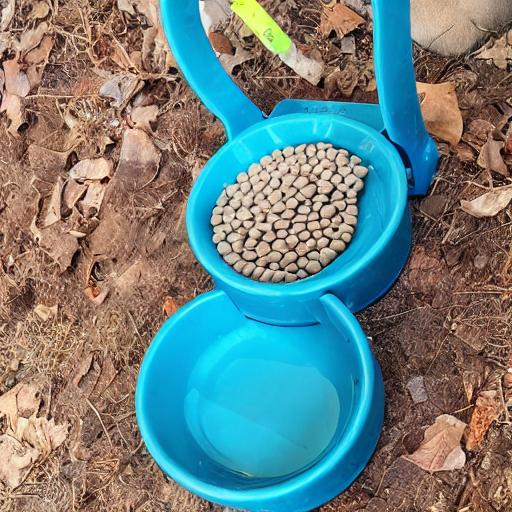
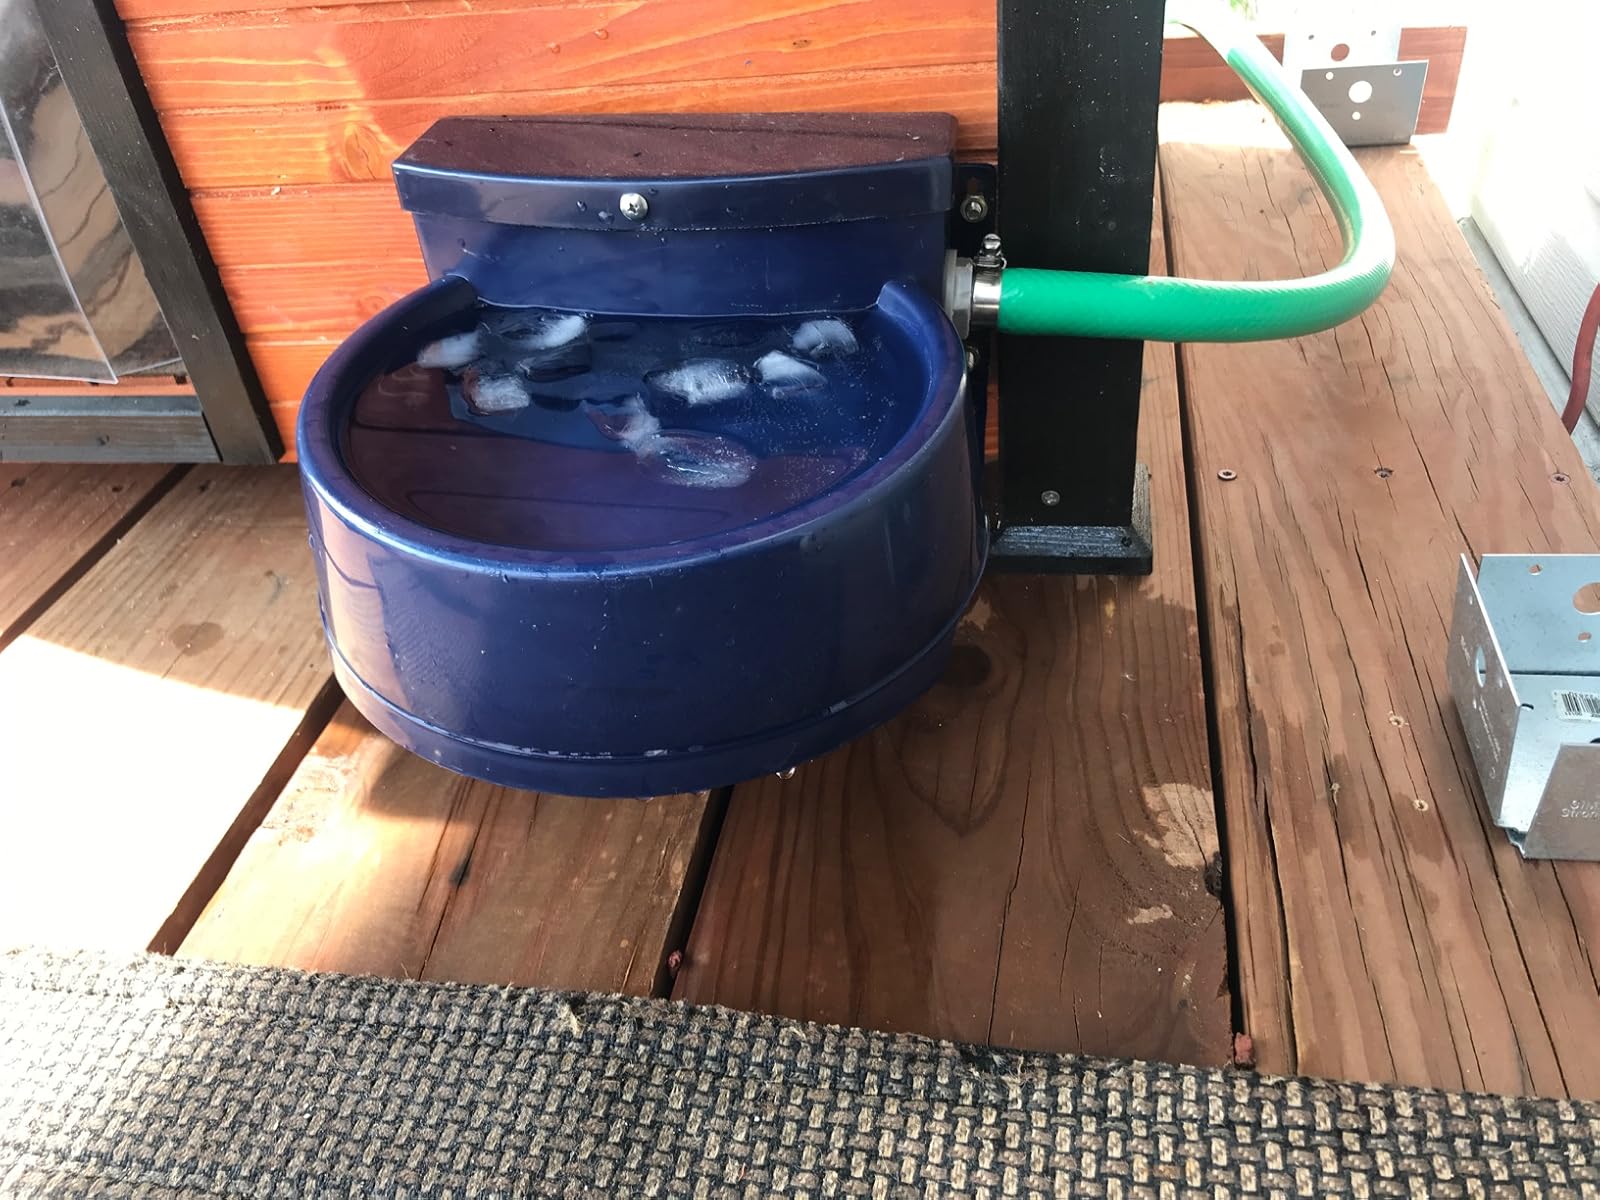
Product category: items_bowl
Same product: no